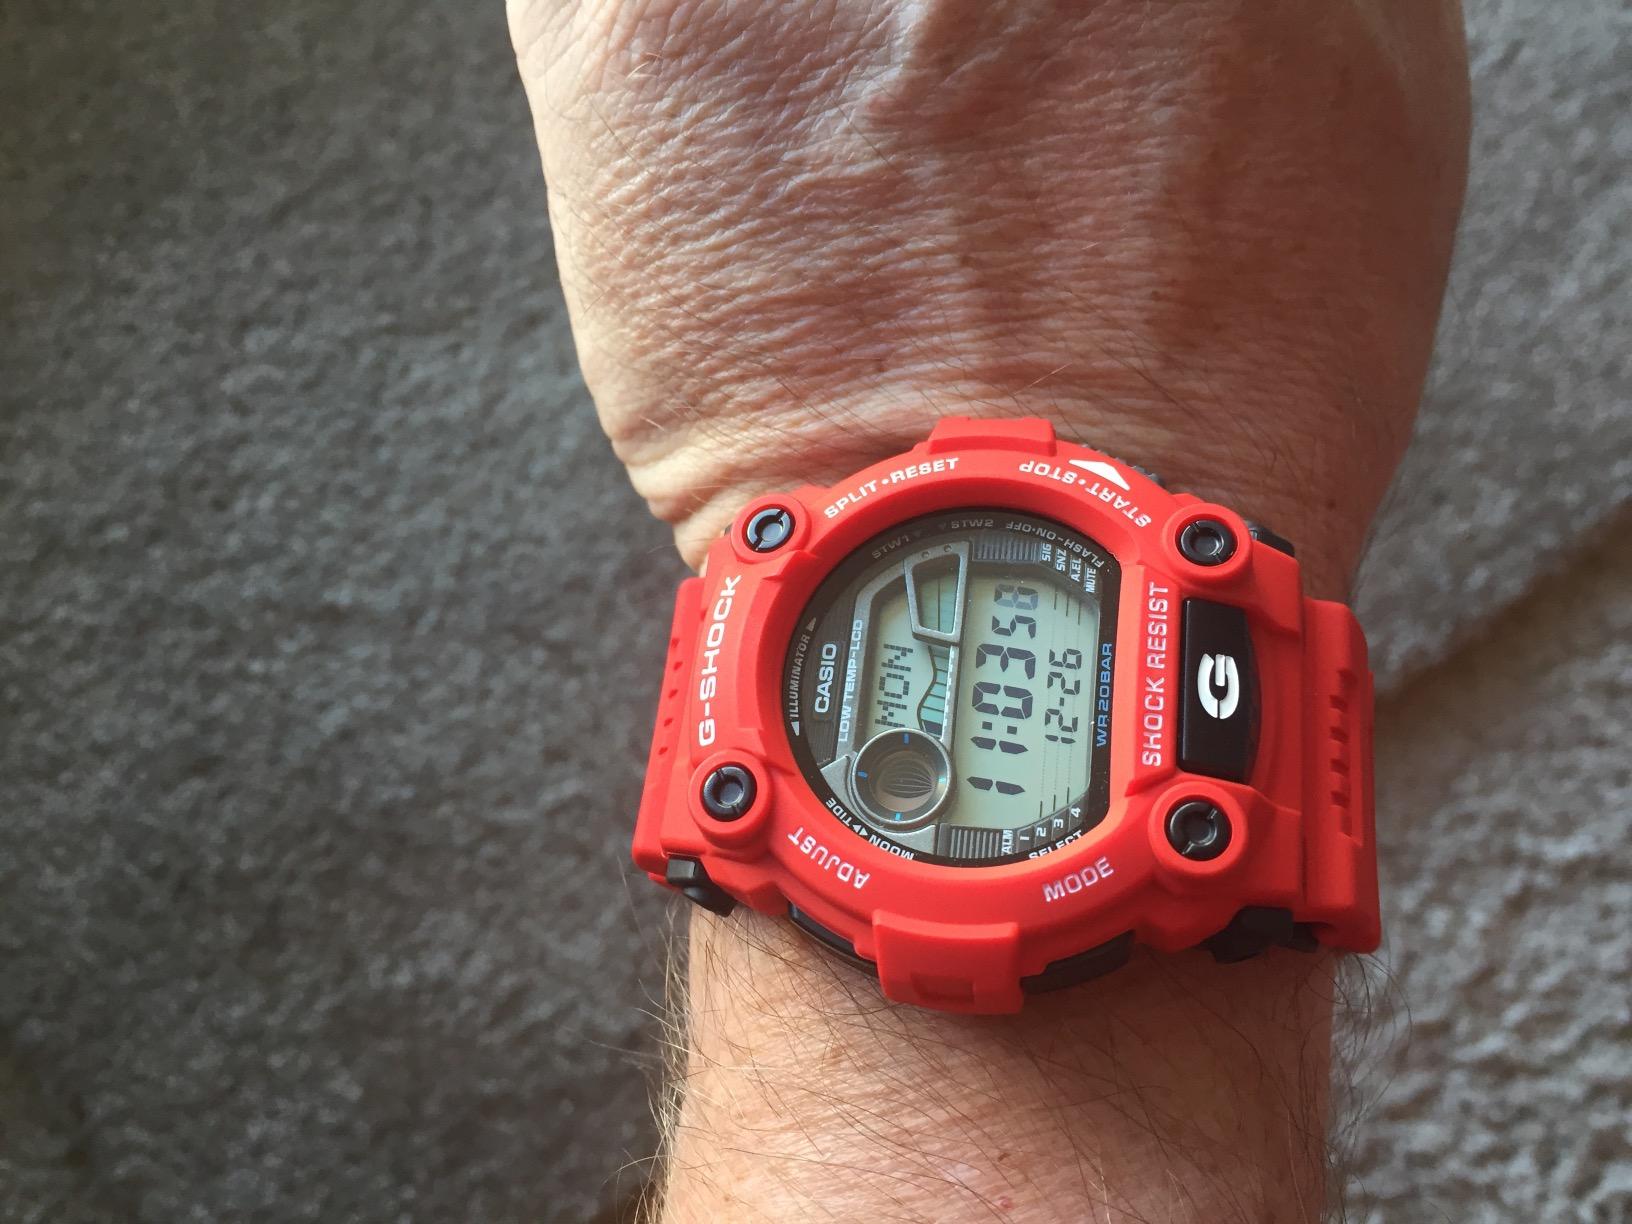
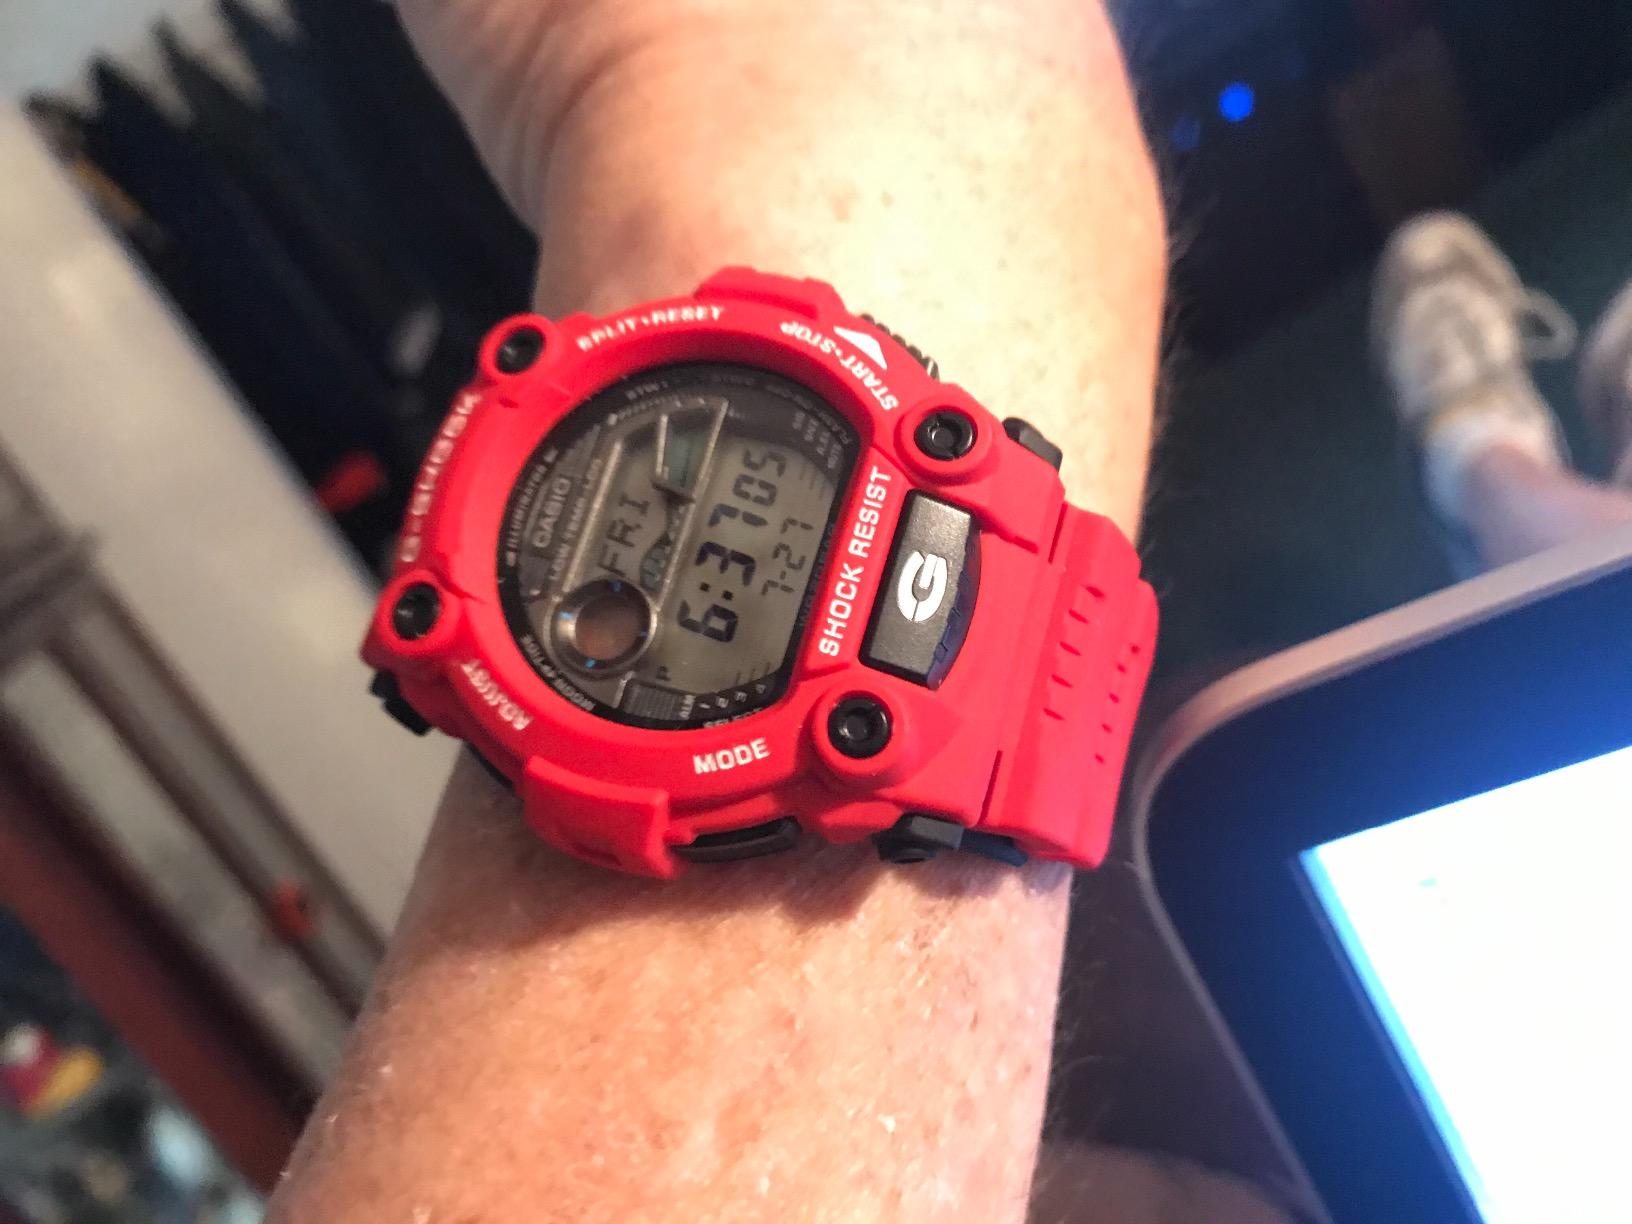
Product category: accessories_watch
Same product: yes